John Le Mesurier

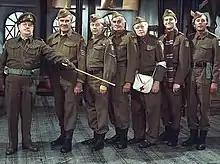
Le Mesurier (second from left) with the cast of "Dad's Army", from the 1971 Christmas Special "Battle of the Giants!"

In 1952, as well as appearing in the films "Blind Man's Bluff" and "Mother Riley Meets the Vampire", Le Mesurier also appeared as the doctor in "Angry Dust" at the New Torch Theatre, London. Parnell Bradbury, writing in "The Times", thought Le Mesurier had played the role extraordinarily well; Harold Hobson, writing in "The Sunday Times", thought that "the trouble with Mr. John Le Mesurier's Dr. Weston is that he approaches the man too snarlingly ... [it is] a notion of genius that would be unacceptable anywhere outside Victorian melodrama". In 1953, he had a role as a bureaucrat in the short film "The Pleasure Garden", which won the "Prix du Film de Fantaisie Poétique" at the Cannes Film Festival in 1954. After a long run of small roles in second features, his 1955 portrayal of the registrar in Roy Boulting's comedy "Josephine and Men", "jerked him out of the rut", according to Philip Oakes.